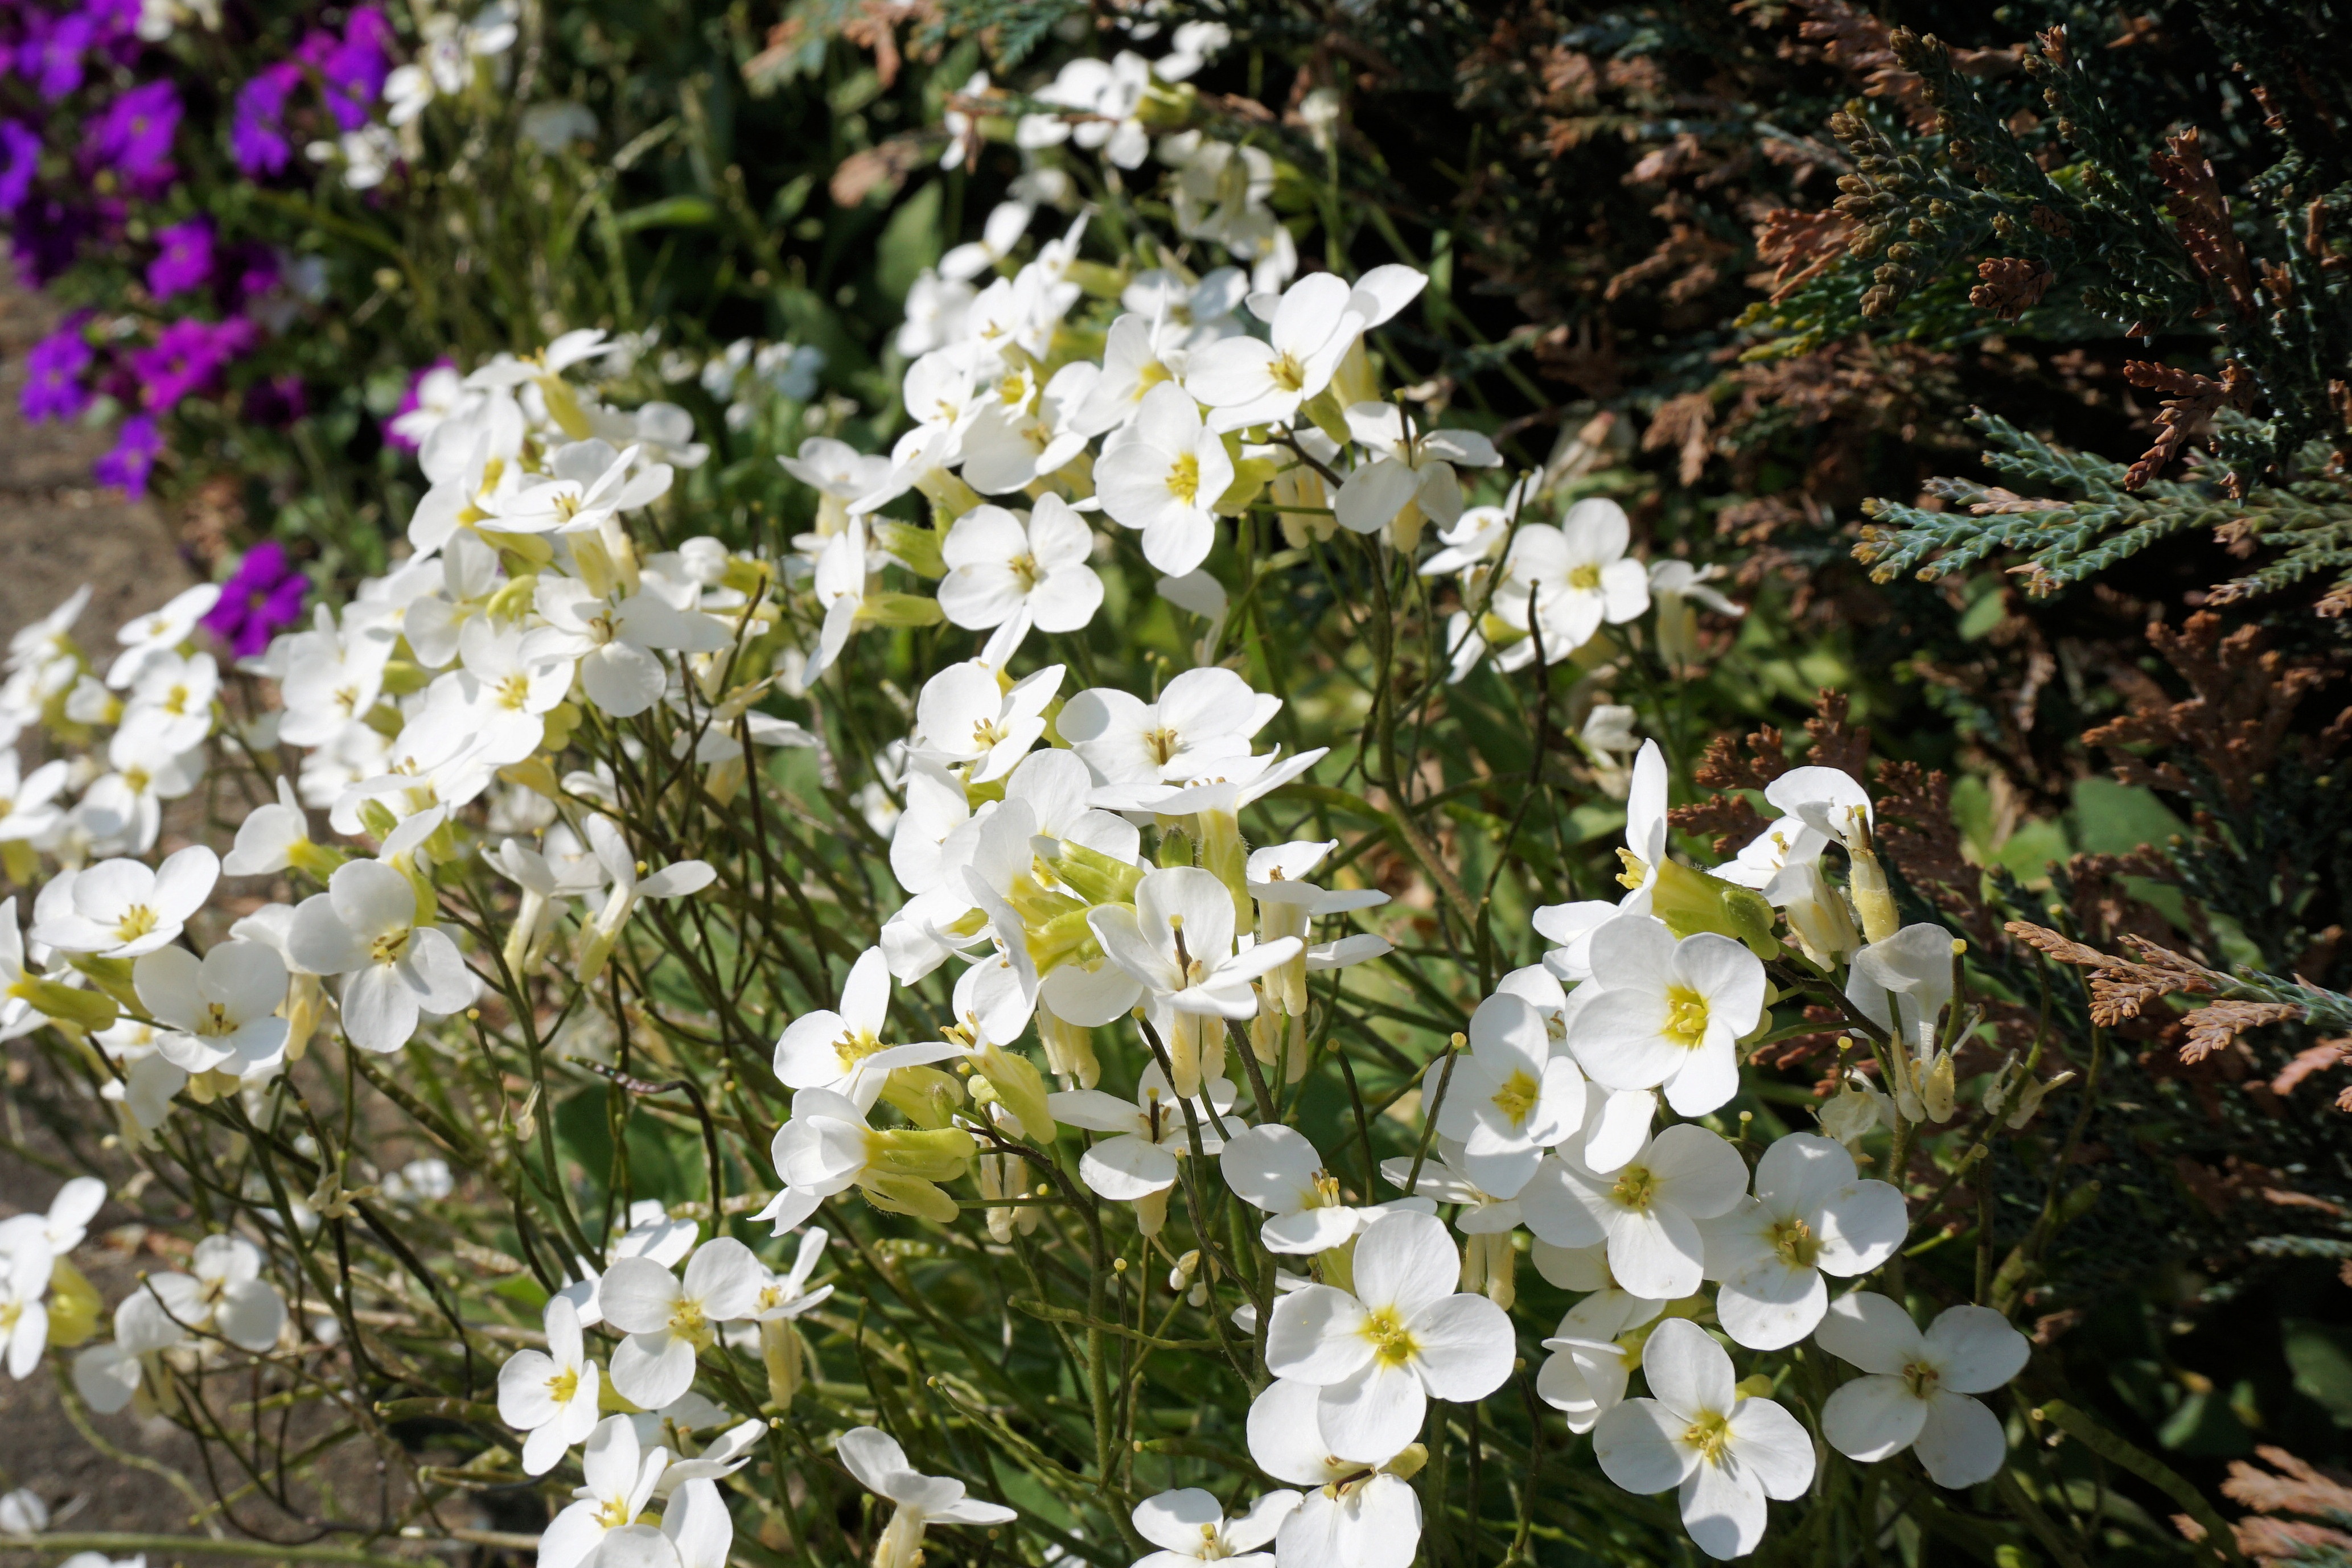
blossom, plant, flower, bloom, rose, spring, small, botany, garden, flora, wildflower, flowers, shrub, cress, jasmine, flowering plant, rose family, cruciferous, small flower, burnet rose, land plant, multiflora rose